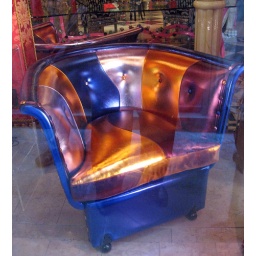
Shiny chair in furniture shop window